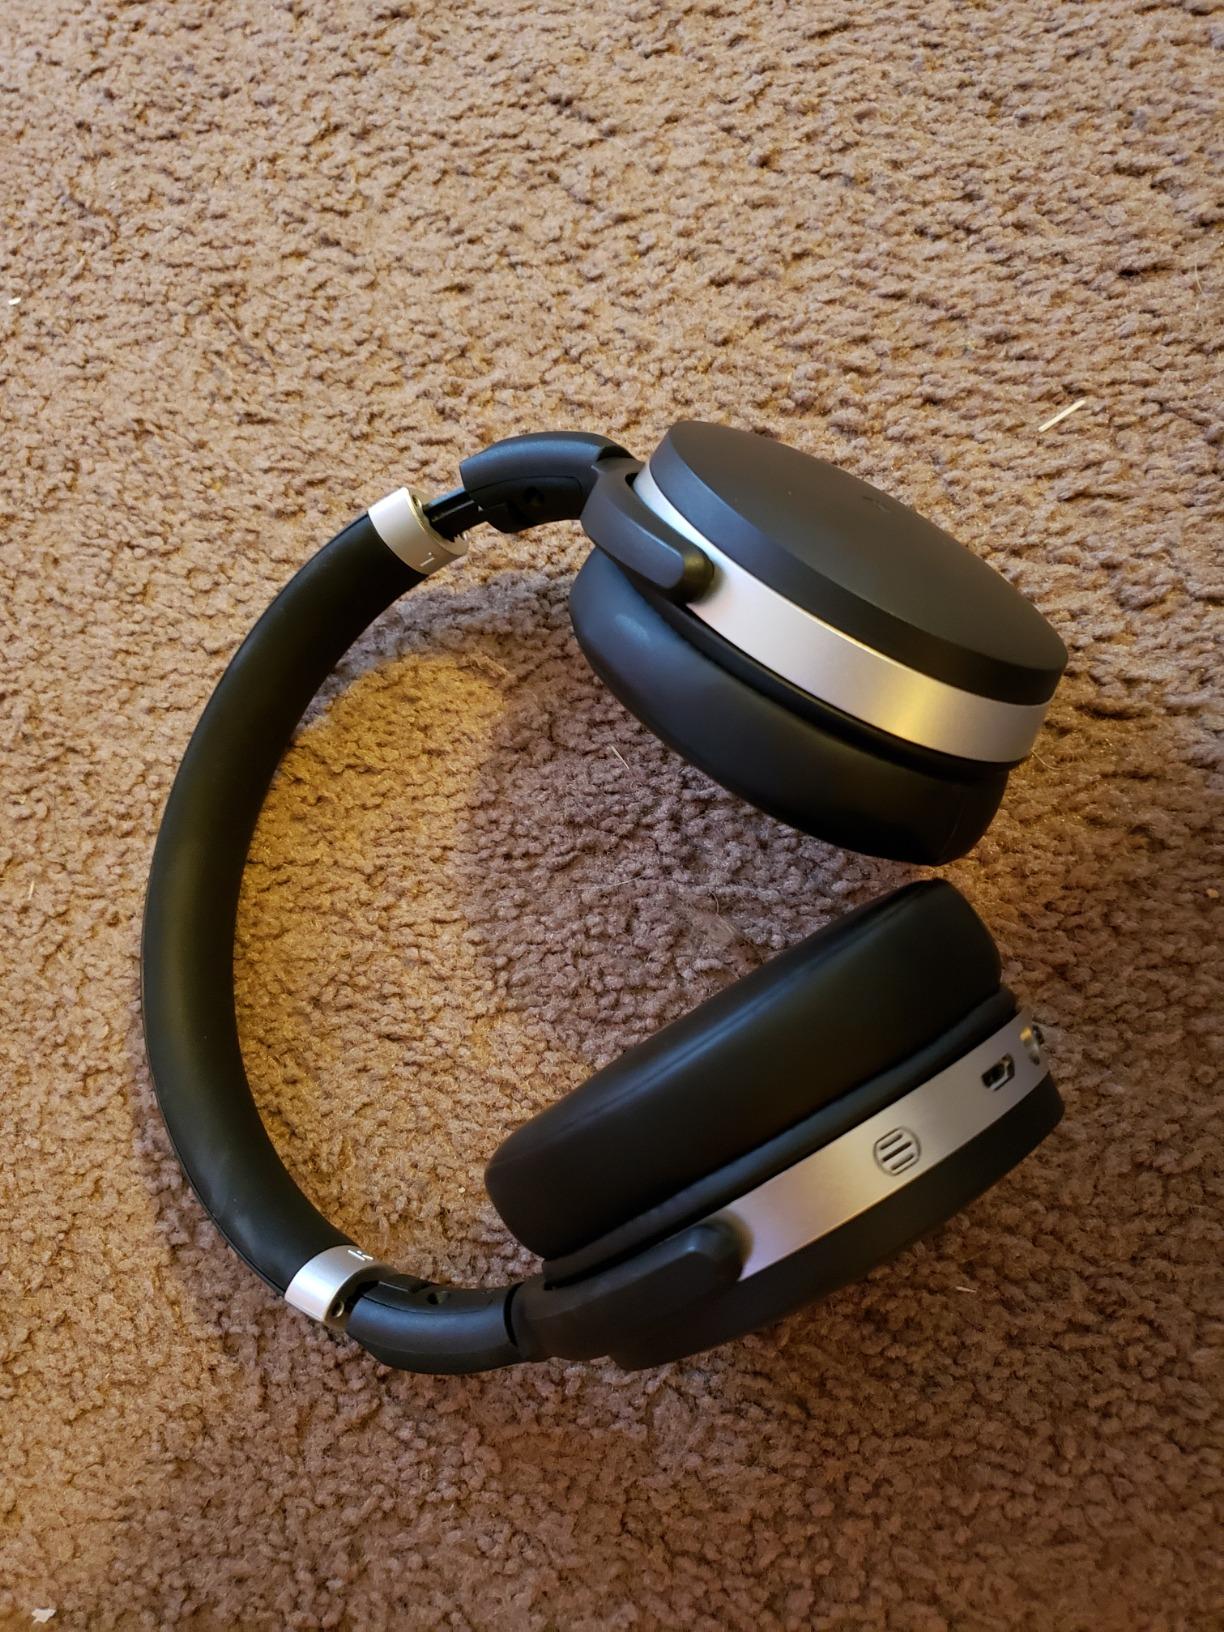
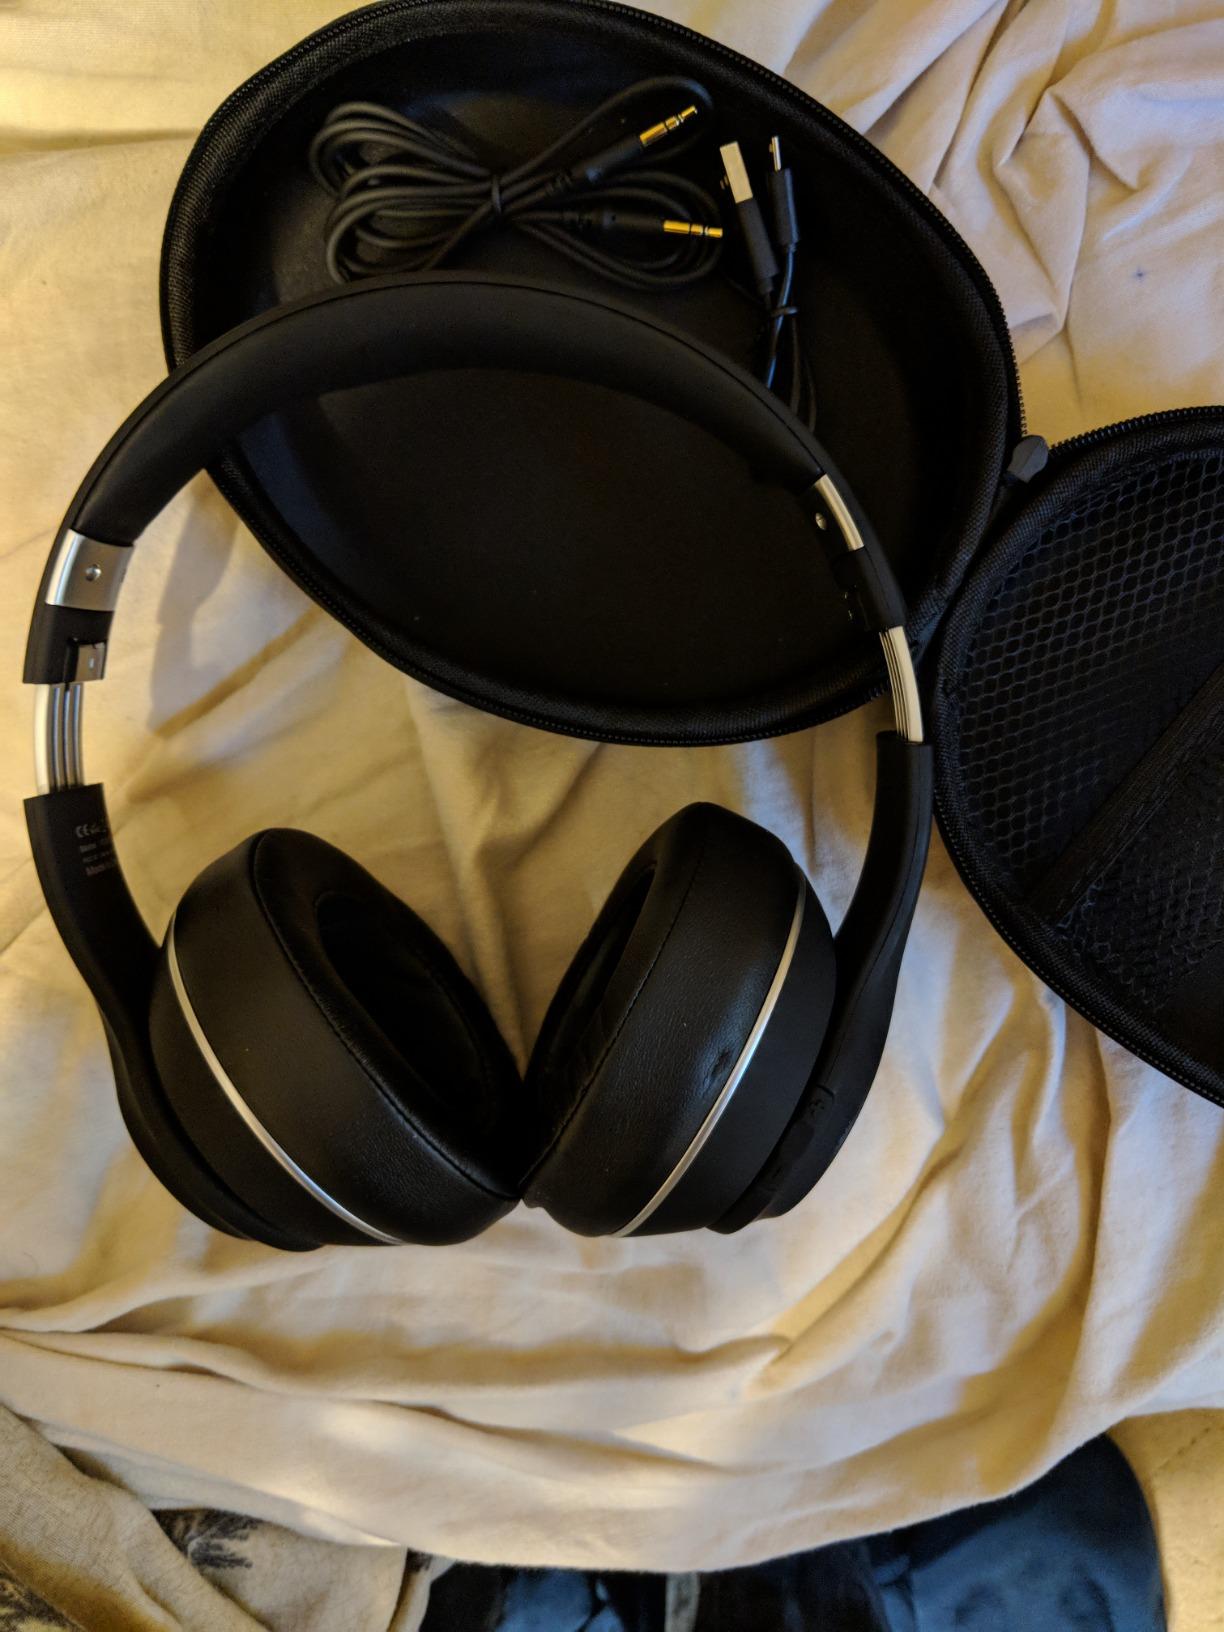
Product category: headphones
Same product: no